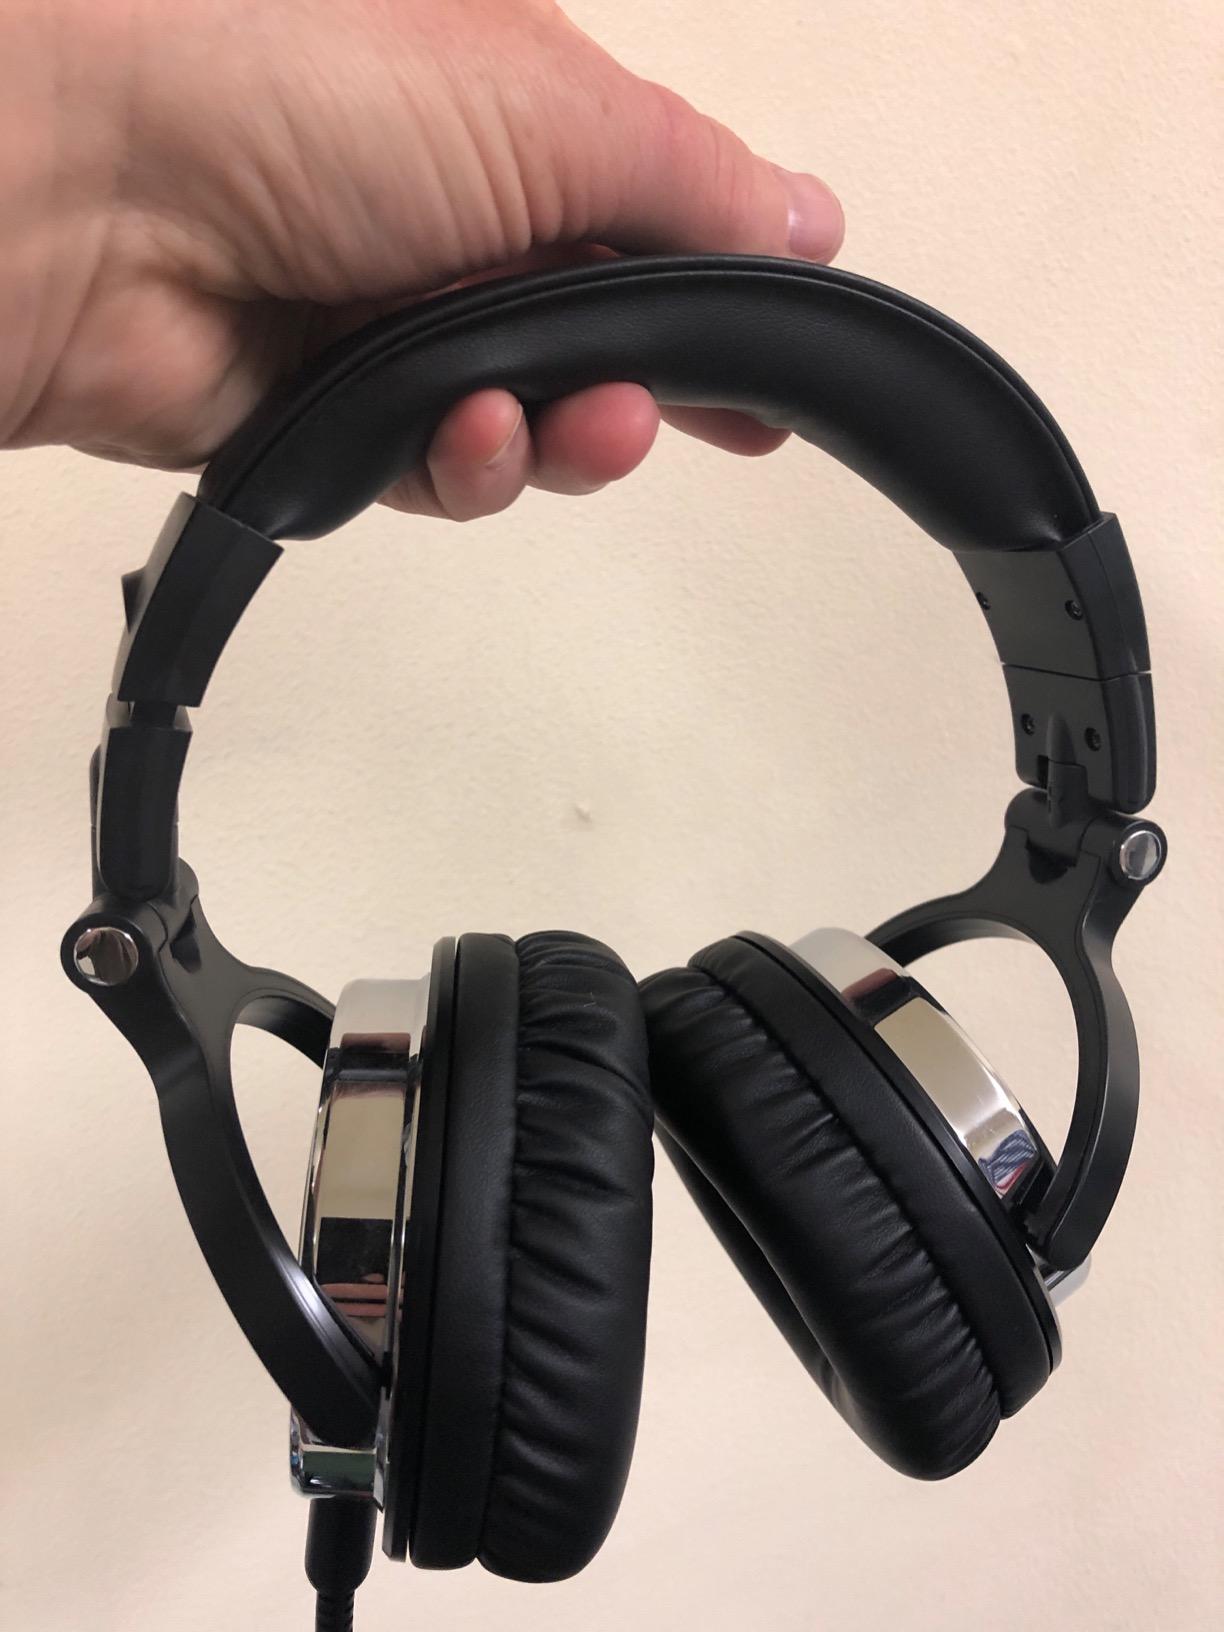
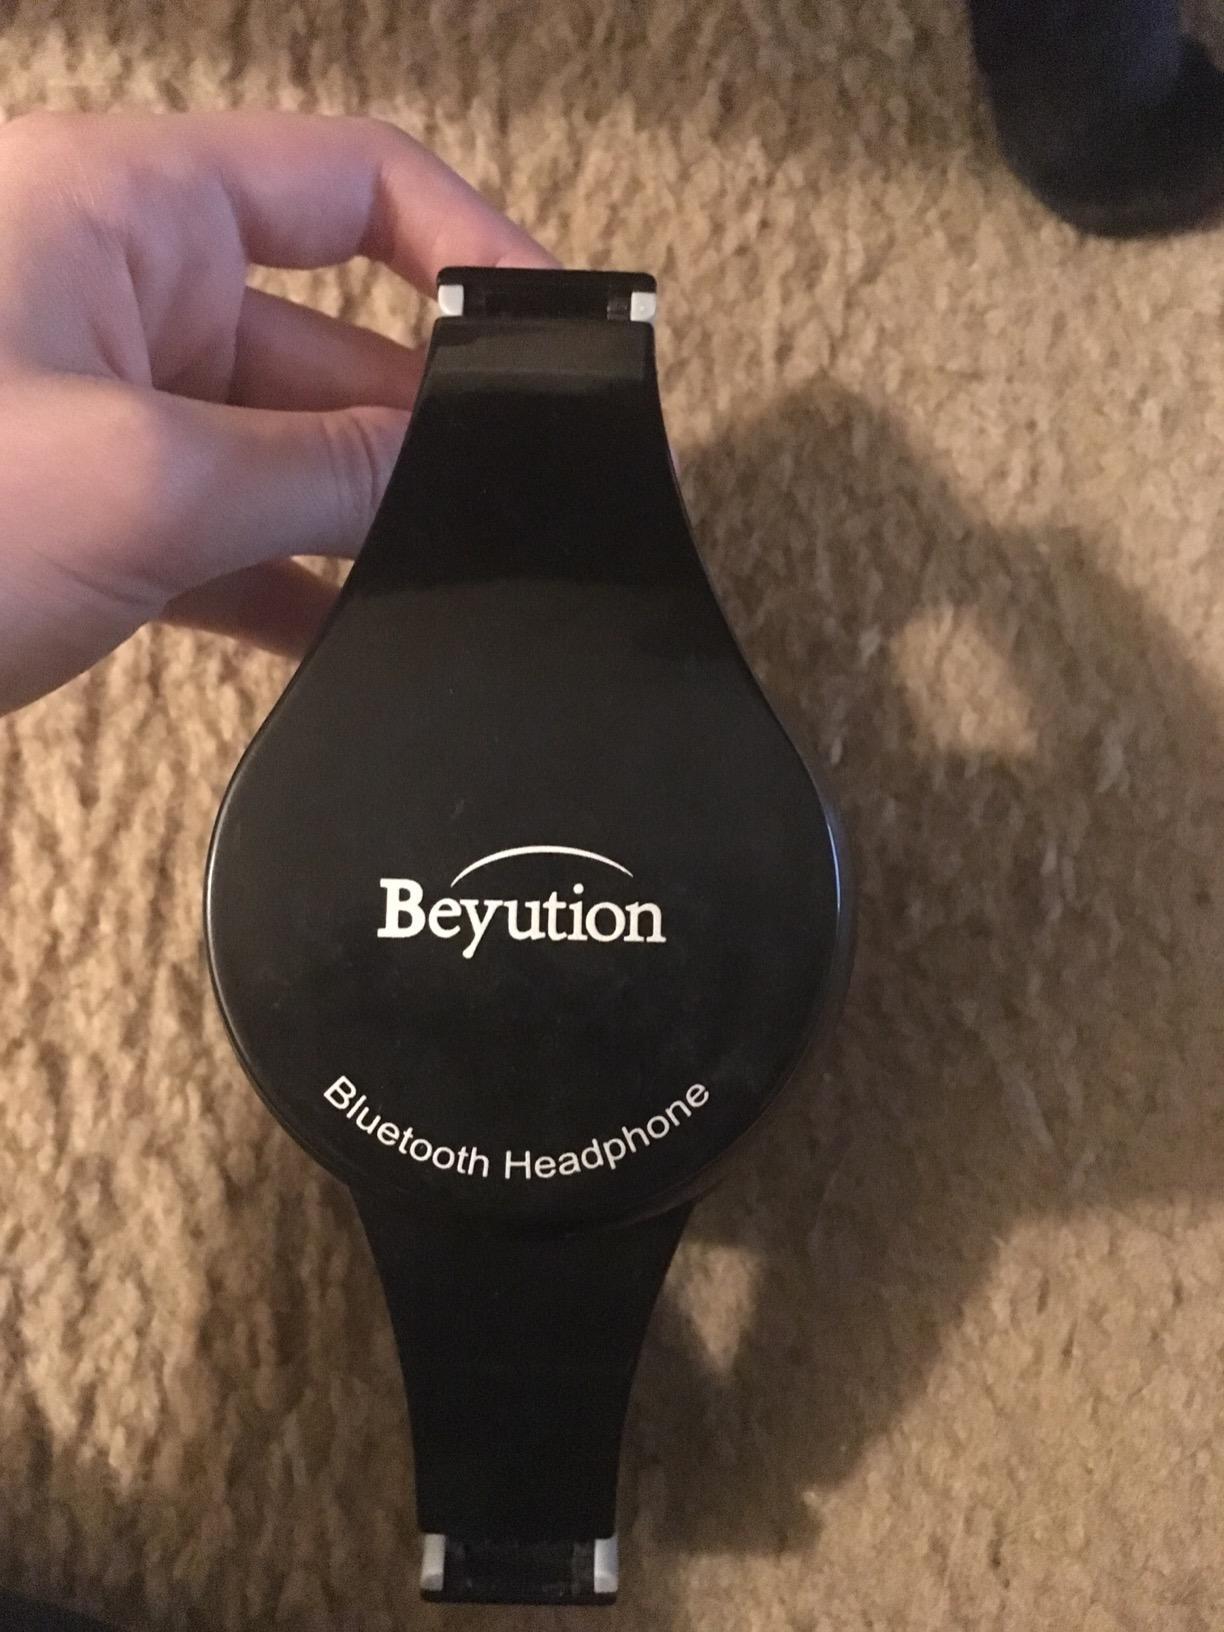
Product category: headphones
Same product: no